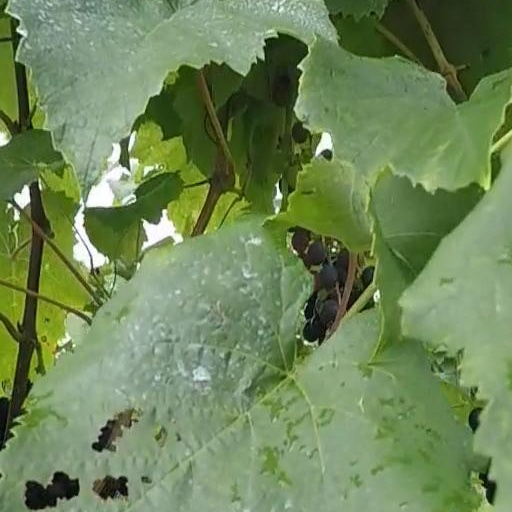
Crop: grape